A Midsummer Night's Dream (Seiji Ozawa recording)

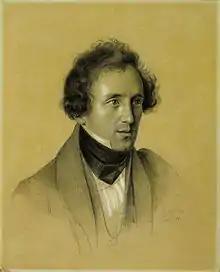
Felix Mendelssohn painted by Friedrich Wilhelm Schadow in 1834

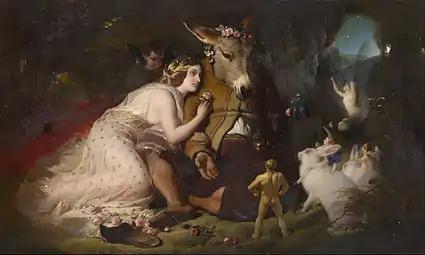
"Scene from A Midsummer Night's Dream: Titania and Bottom" by Edwin Landseer (1848)

Alan Sanders reviewed the album in "Gramophone" in October 1994, comparing it with what he considered to be the best recording of the work to have appeared thitherto, a Teldec disc conducted by Kurt Masur. Kathleen Battle, Frederica von Stade and the Tanglewood Festival Chorus had all sung "with great distinction", he wrote. And the playing of the Boston Symphony Orchestra was "of the highest quality" and "beautifully brought off" from the first bar of the album to the last. But the brightest star in the CD's constellation of talents was Seiji Ozawa. Conducting with precision, pointedness and more fantasy than Masur had supplied, he struck "an ideal balance between conveying the underlying strength of Mendelssohn's writing and bringing out the music's wide-eyed freshness, its delicacy and its gentle, slightly teasing sense of humour". His reading of the Overture, for example, was powerful and cogent, but he was alert to every detail of the score and it seemed as though he was conducting with a smile. The only charge that could be laid against him was that his pace in the Scherzo was slightly slower than some listeners might prefer. Taken as a whole, the album had one minor weakness and one decisive advantage. Its flaw was that it fell just short of presenting Mendelssohn's score in its entirety: a single number, an "allegro", was omitted. The lacuna amounted to merely a few minutes of "brief and sometimes repetitive orchestral comments", but the missing bars were engaging and their absence was regrettable. But this irritating solecism was not grave enough to outweigh the asset that the album enjoyed in its narrator, Judi Dench. Where Masur's disc had passages of interpolated dialogue in German, Ozawa's had excerpts from Shakespeare's text spoken by Dench in English. Her first appearance (amidst the closing notes of the Scherzo) was somewhat jolting, but the "great character and wit" of her subsequent contributions were what "[lifted] the issue above all other competition". The album was an "[almost] ideal representation of Mendelssohn's music for Shakespeare's play", and it came with the bonus of audio quality that was first class.